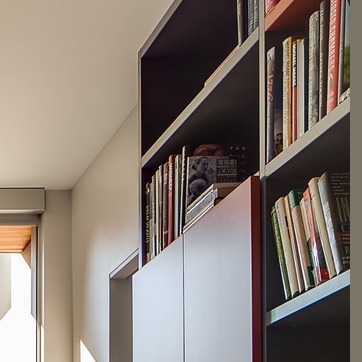
Material: paper